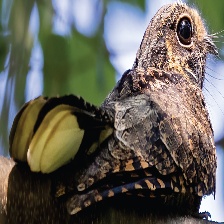
Species: EASTERN WIP POOR WILL
Scientific name: ANTROSTOMUS VOCIFERUS